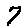
Label: 7